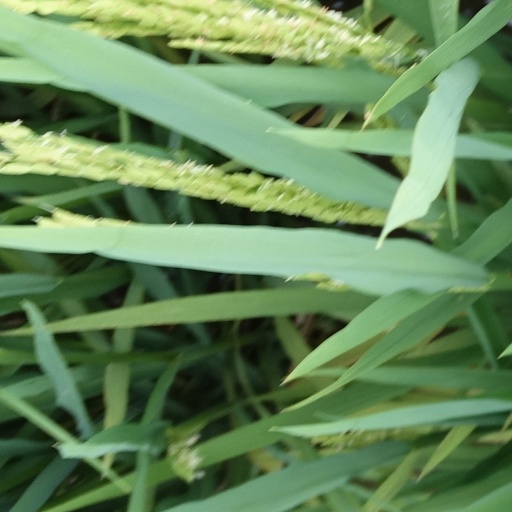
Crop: rice